North Yorkshire Moors Railway

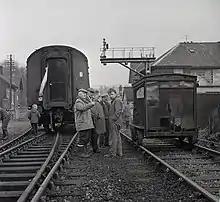
North Yorkshire Moors Railway Preservation Society, 1968

In 1967, the NYMR Preservation Society was formed, and negotiations began for the purchase of the line. After running various open weekends and steam galas during the early 1970s (by permission of British Railways) the NYMRPS transformed itself into a charitable trust to ensure the future of the railway, and became The North York Moors Historical Railway Trust Ltd in 1972. Purchase of the line was completed and the necessary Light Railway Order obtained, giving powers to operate the railway. The railway was able to reopen for running in 1973 as the North Yorkshire Moors Railway, with much of the traction provided by the North Eastern Locomotive Preservation Group.